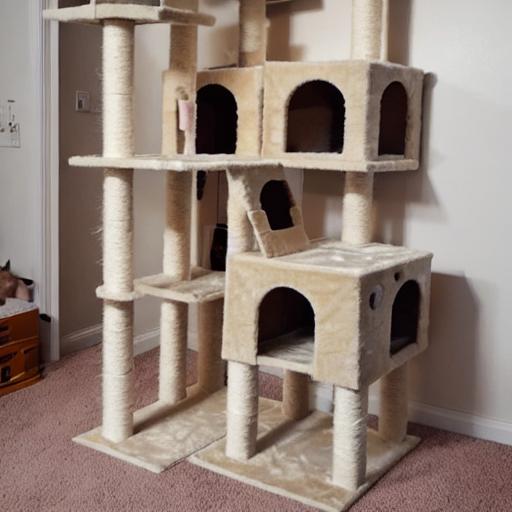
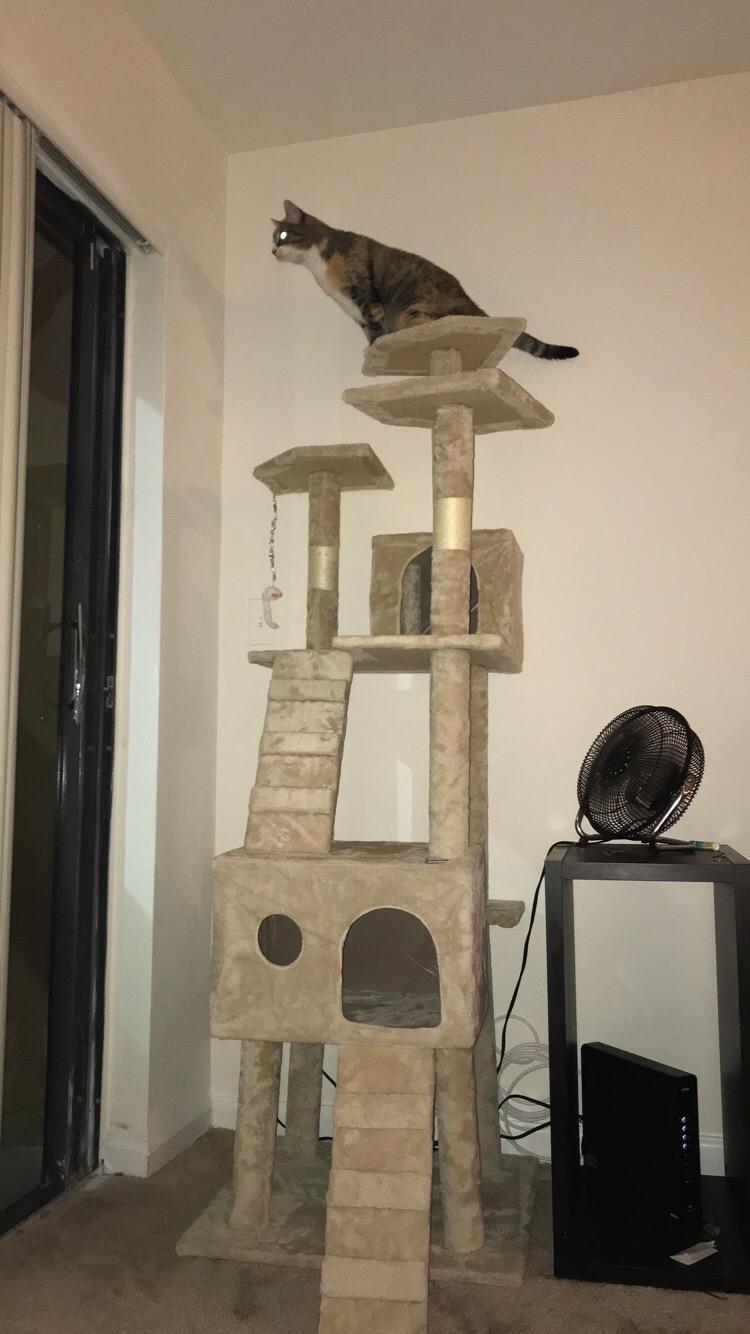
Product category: items_cat tree
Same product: no